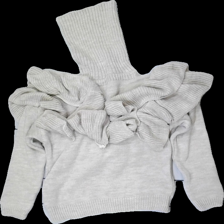
View: back
Type: Sweater
Category: Ladies
Brand: Missing
Colors: Beige
Material: 100% acrylic
Cut: Regular, Turtle neck
Season: All
Price range: 50-100
Recommended usage: Reuse